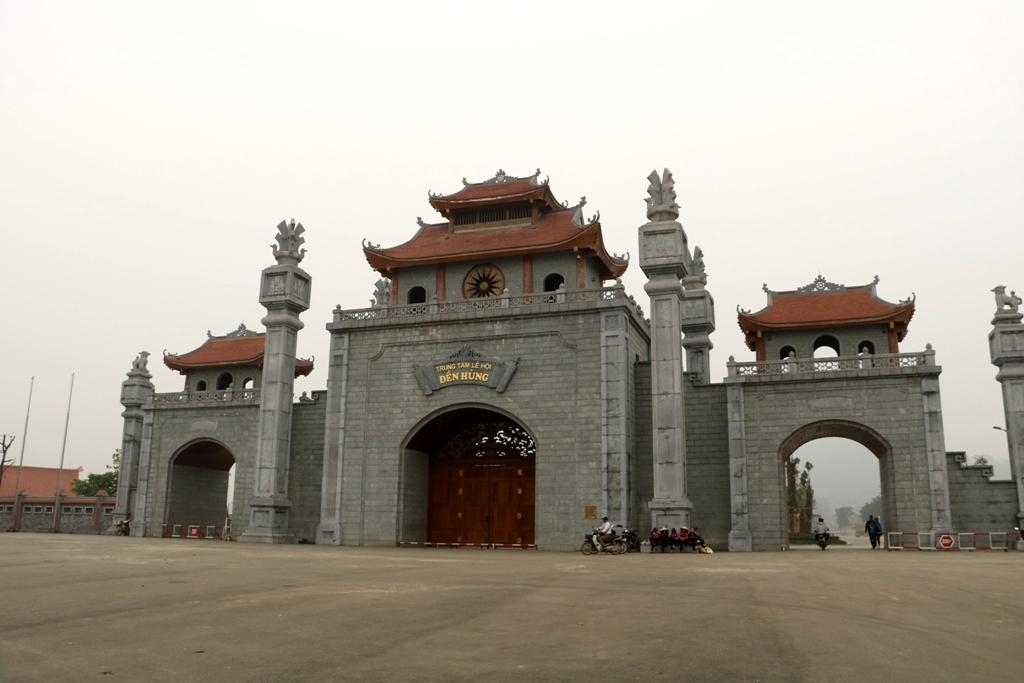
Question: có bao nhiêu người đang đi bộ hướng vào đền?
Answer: có hai người đang đi bộ hướng vào đền